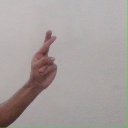
अक्षर: र